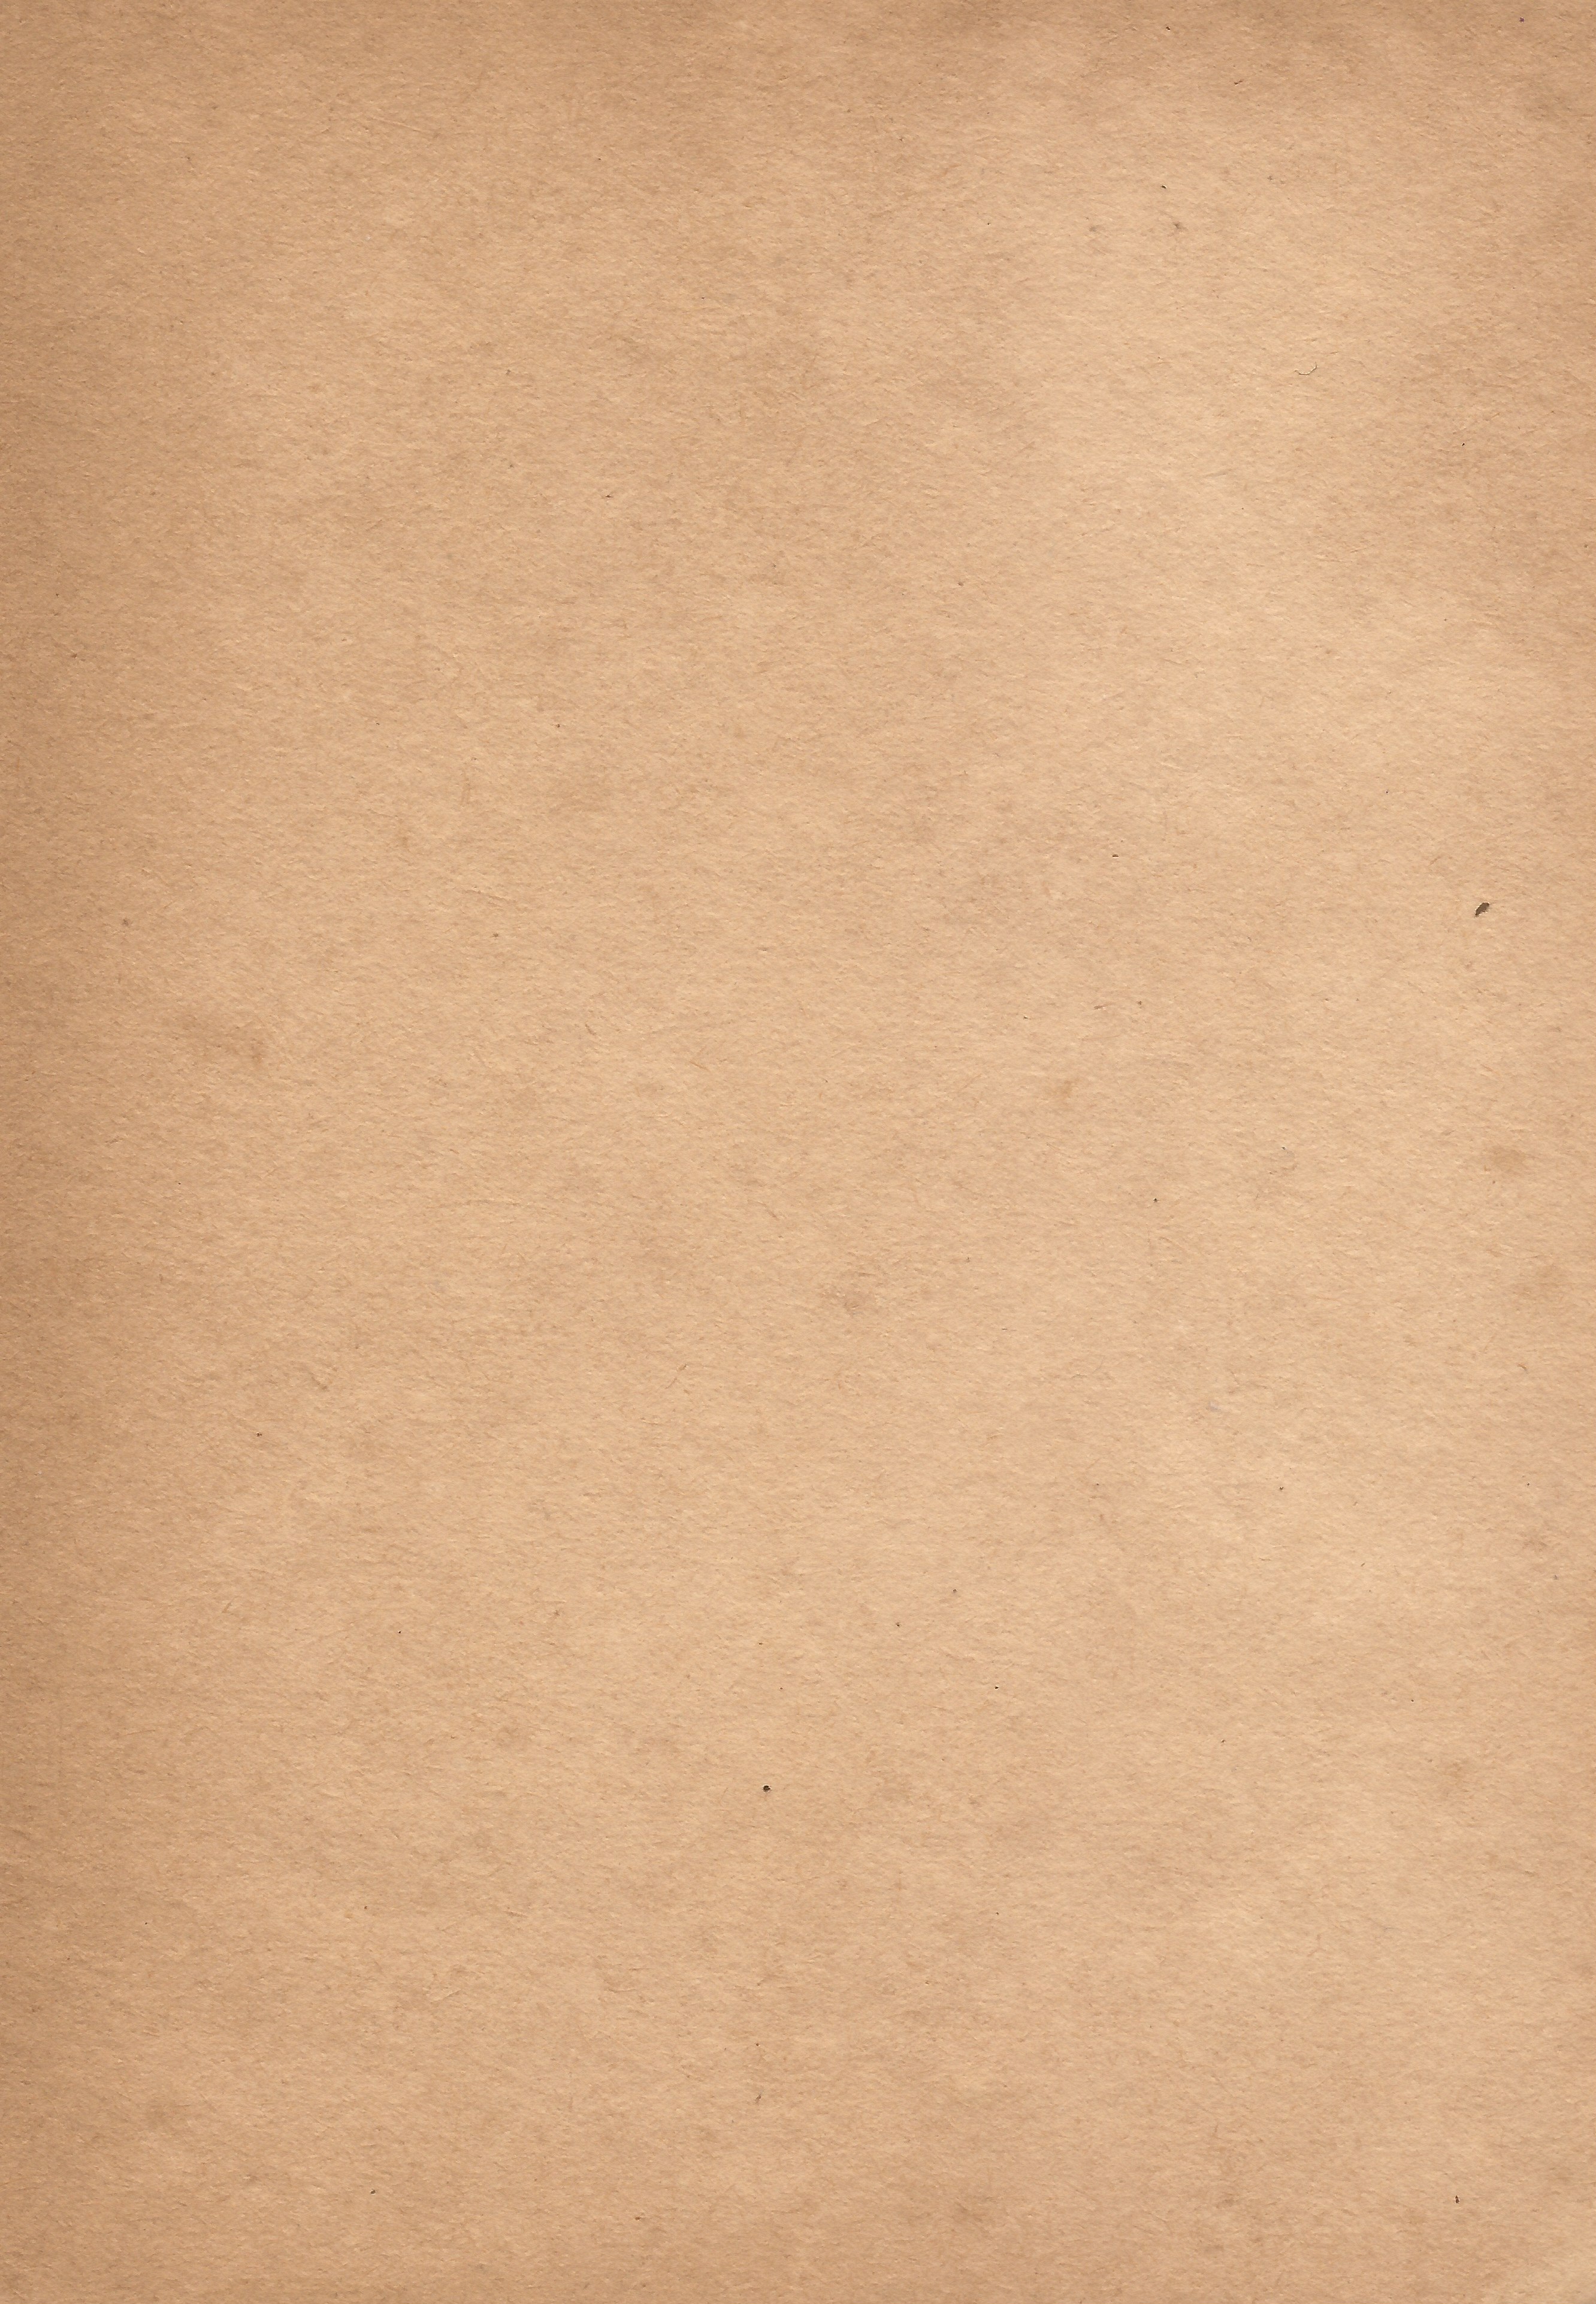
book, wood, texture, leaf, floor, old, photo, pattern, brown, material, background, library, beige, skin, aged, plaster, flooring, plywood, old sheet